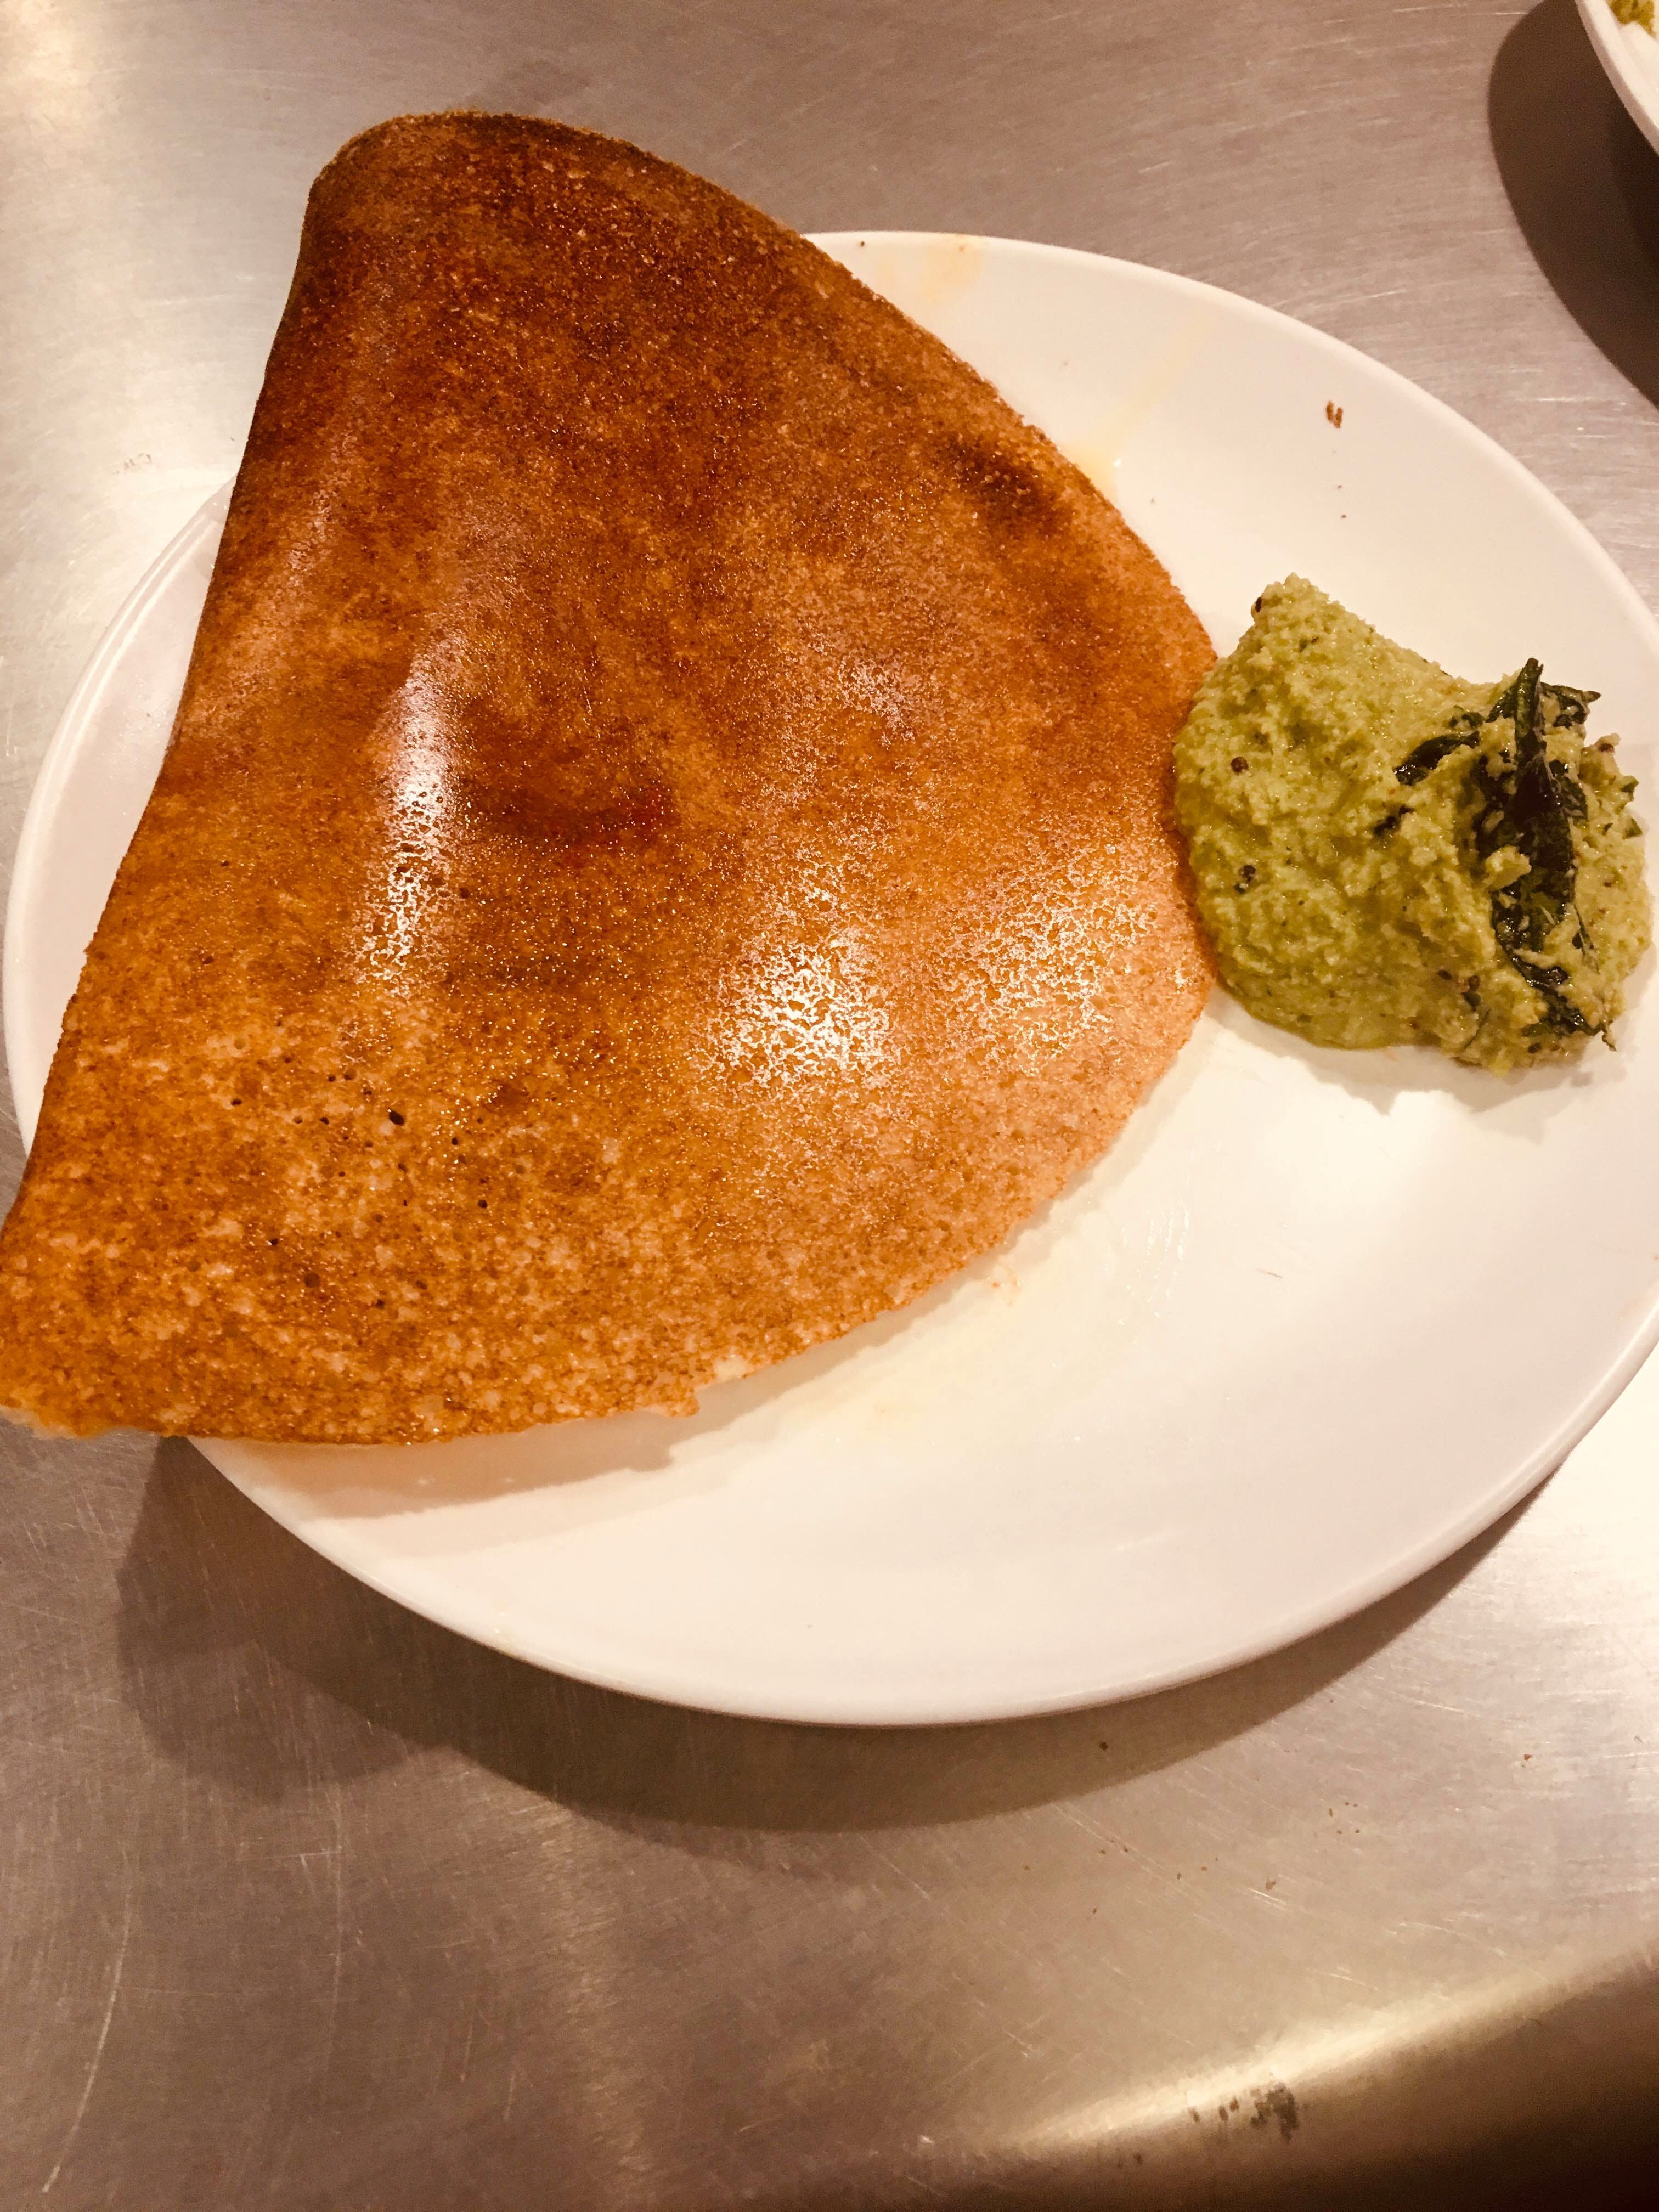
Dish: masala_dosa